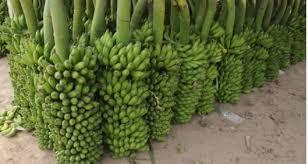
Migomba ya ndizi imewekelewa chini yenye rangi ya kijani kibichi huku zote zikiwa na ndizi zinazotoshana. Vile vile ndizi hizi ni kubwa kwa ndogo.